Duffing equation

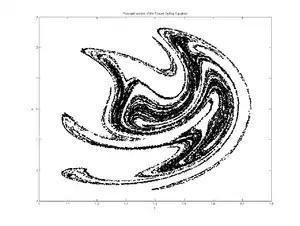
A Poincaré section of the forced Duffing equation suggesting chaotic behaviour and

The Duffing equation (or Duffing oscillator), named after Georg Duffing (1861–1944), is a non-linear second-order differential equation used to model certain damped and driven oscillators. The equation is given by